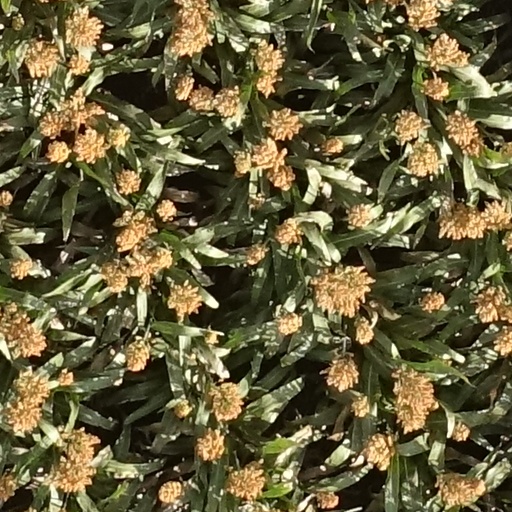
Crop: sorghum